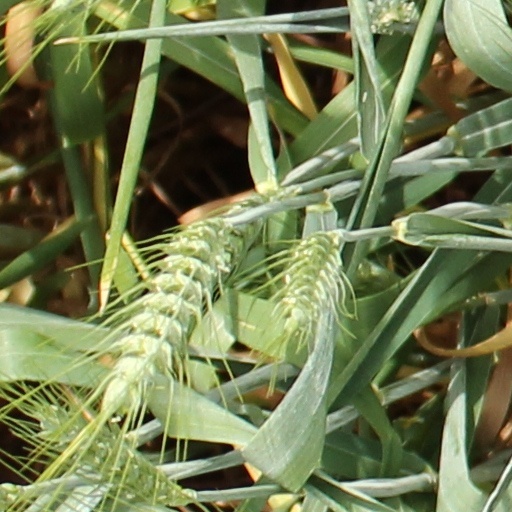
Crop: wheat